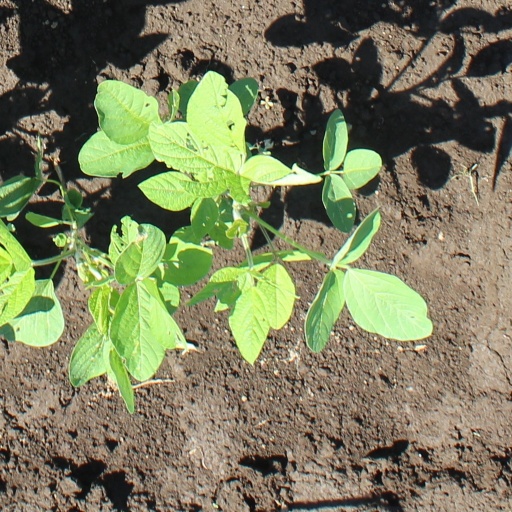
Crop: soybean